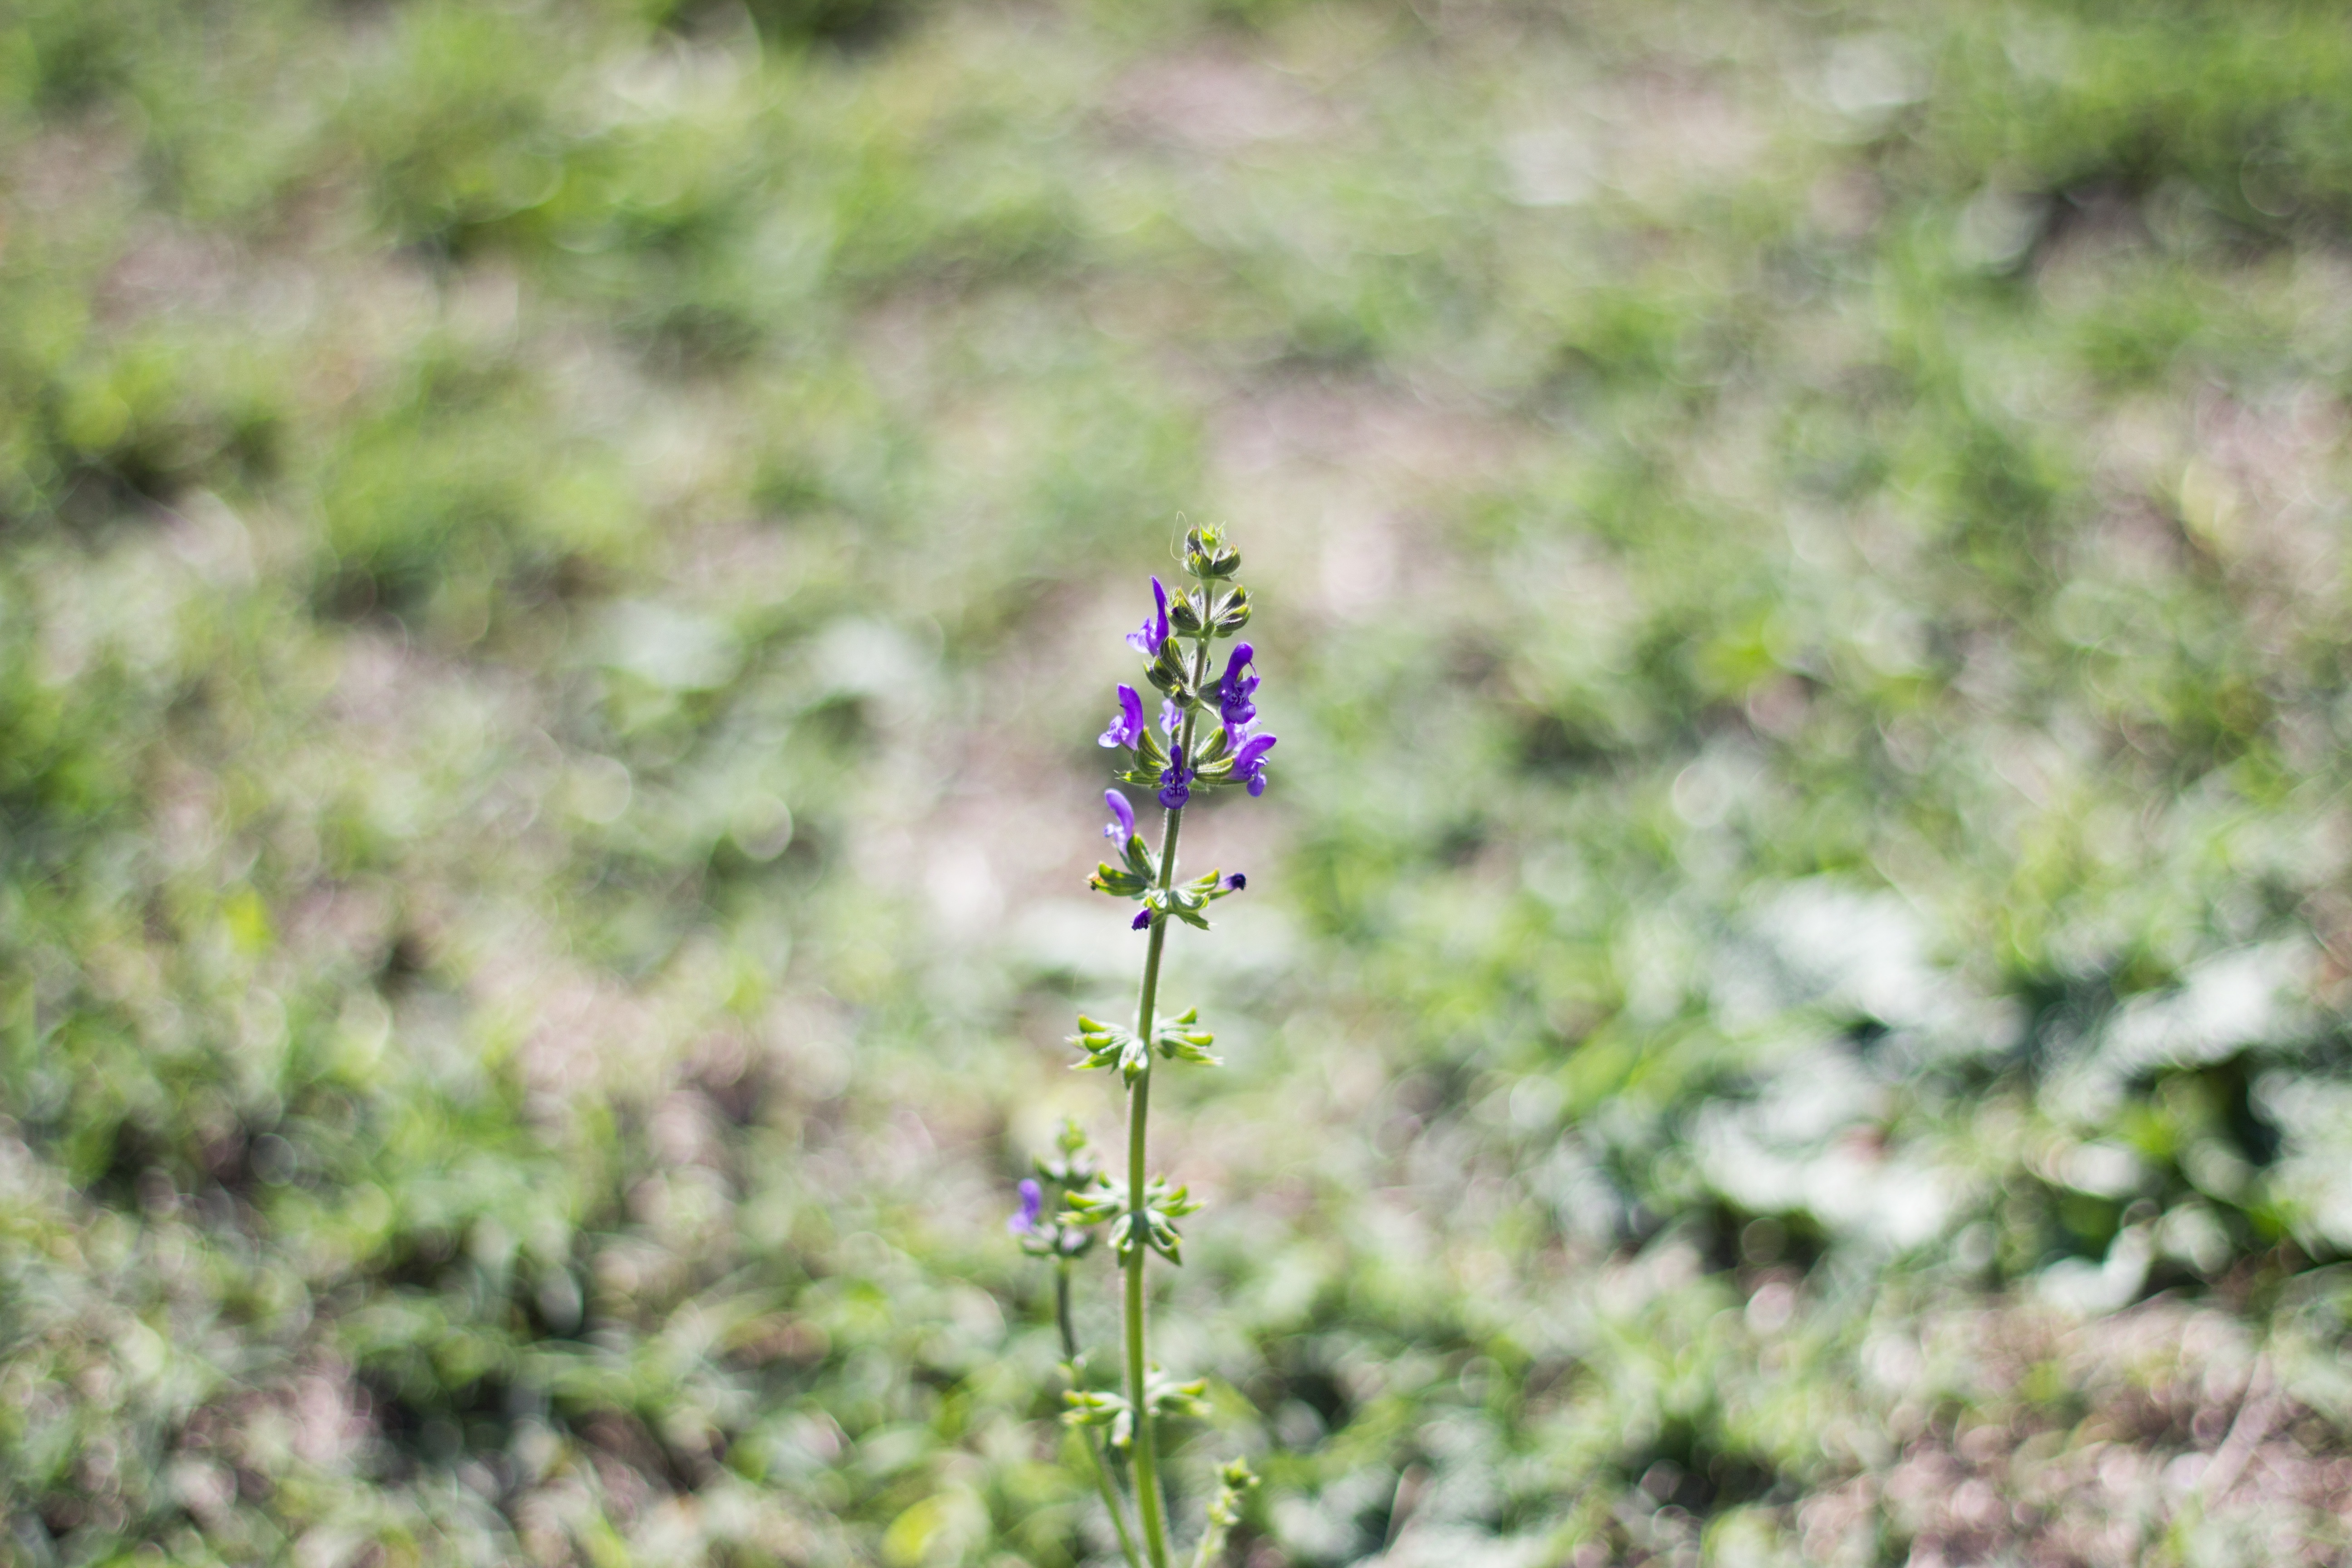
nature, grass, plant, field, meadow, prairie, leaf, flower, green, botany, flora, wildflower, macro photography, flowering plant, grass family, plant stem, land plant